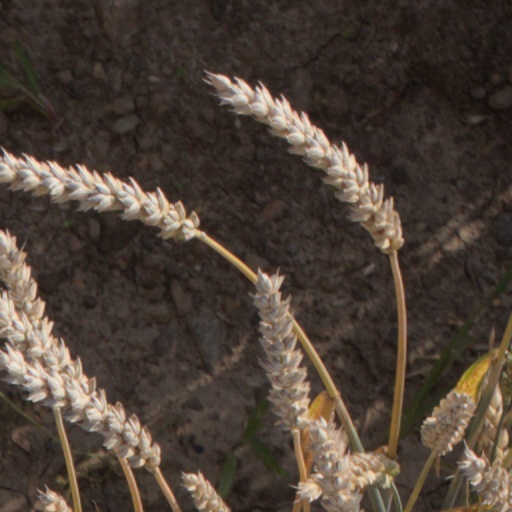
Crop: wheat